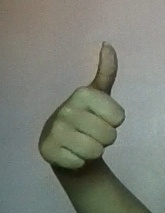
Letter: aleff